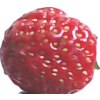
Label: strawberry